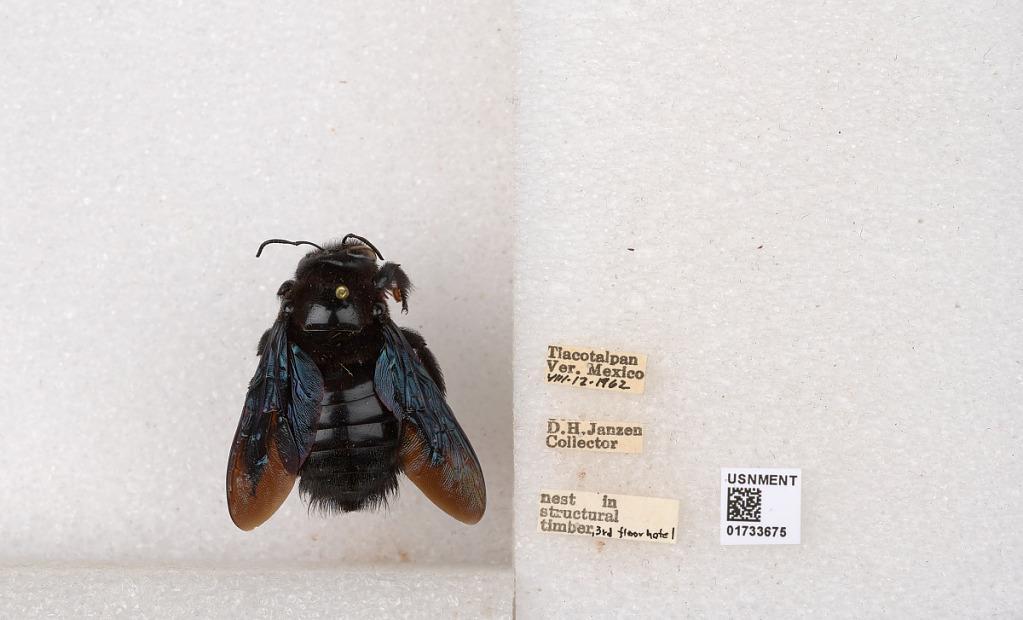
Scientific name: Xylocopa (Megaxylocopa) fimbriata Fabricius
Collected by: D. Janzen
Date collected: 1962-8-12
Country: Mexico
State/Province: Veracruz
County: Tlacotalpan